Trenton, Michigan

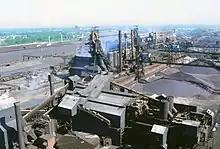
Aerial view of the McLouth Steel Plant in Trenton

In 1948, McLouth Steel purchased riverfront land along Jefferson Avenue to begin building its second complex. Between the land purchase and the buildout, the project cost more than $100 million and by 1949, the first ingots were poured at the site. By 1954, the Trenton Plant was dedicated and McLouth became able to produce iron as an integrated steel mill.